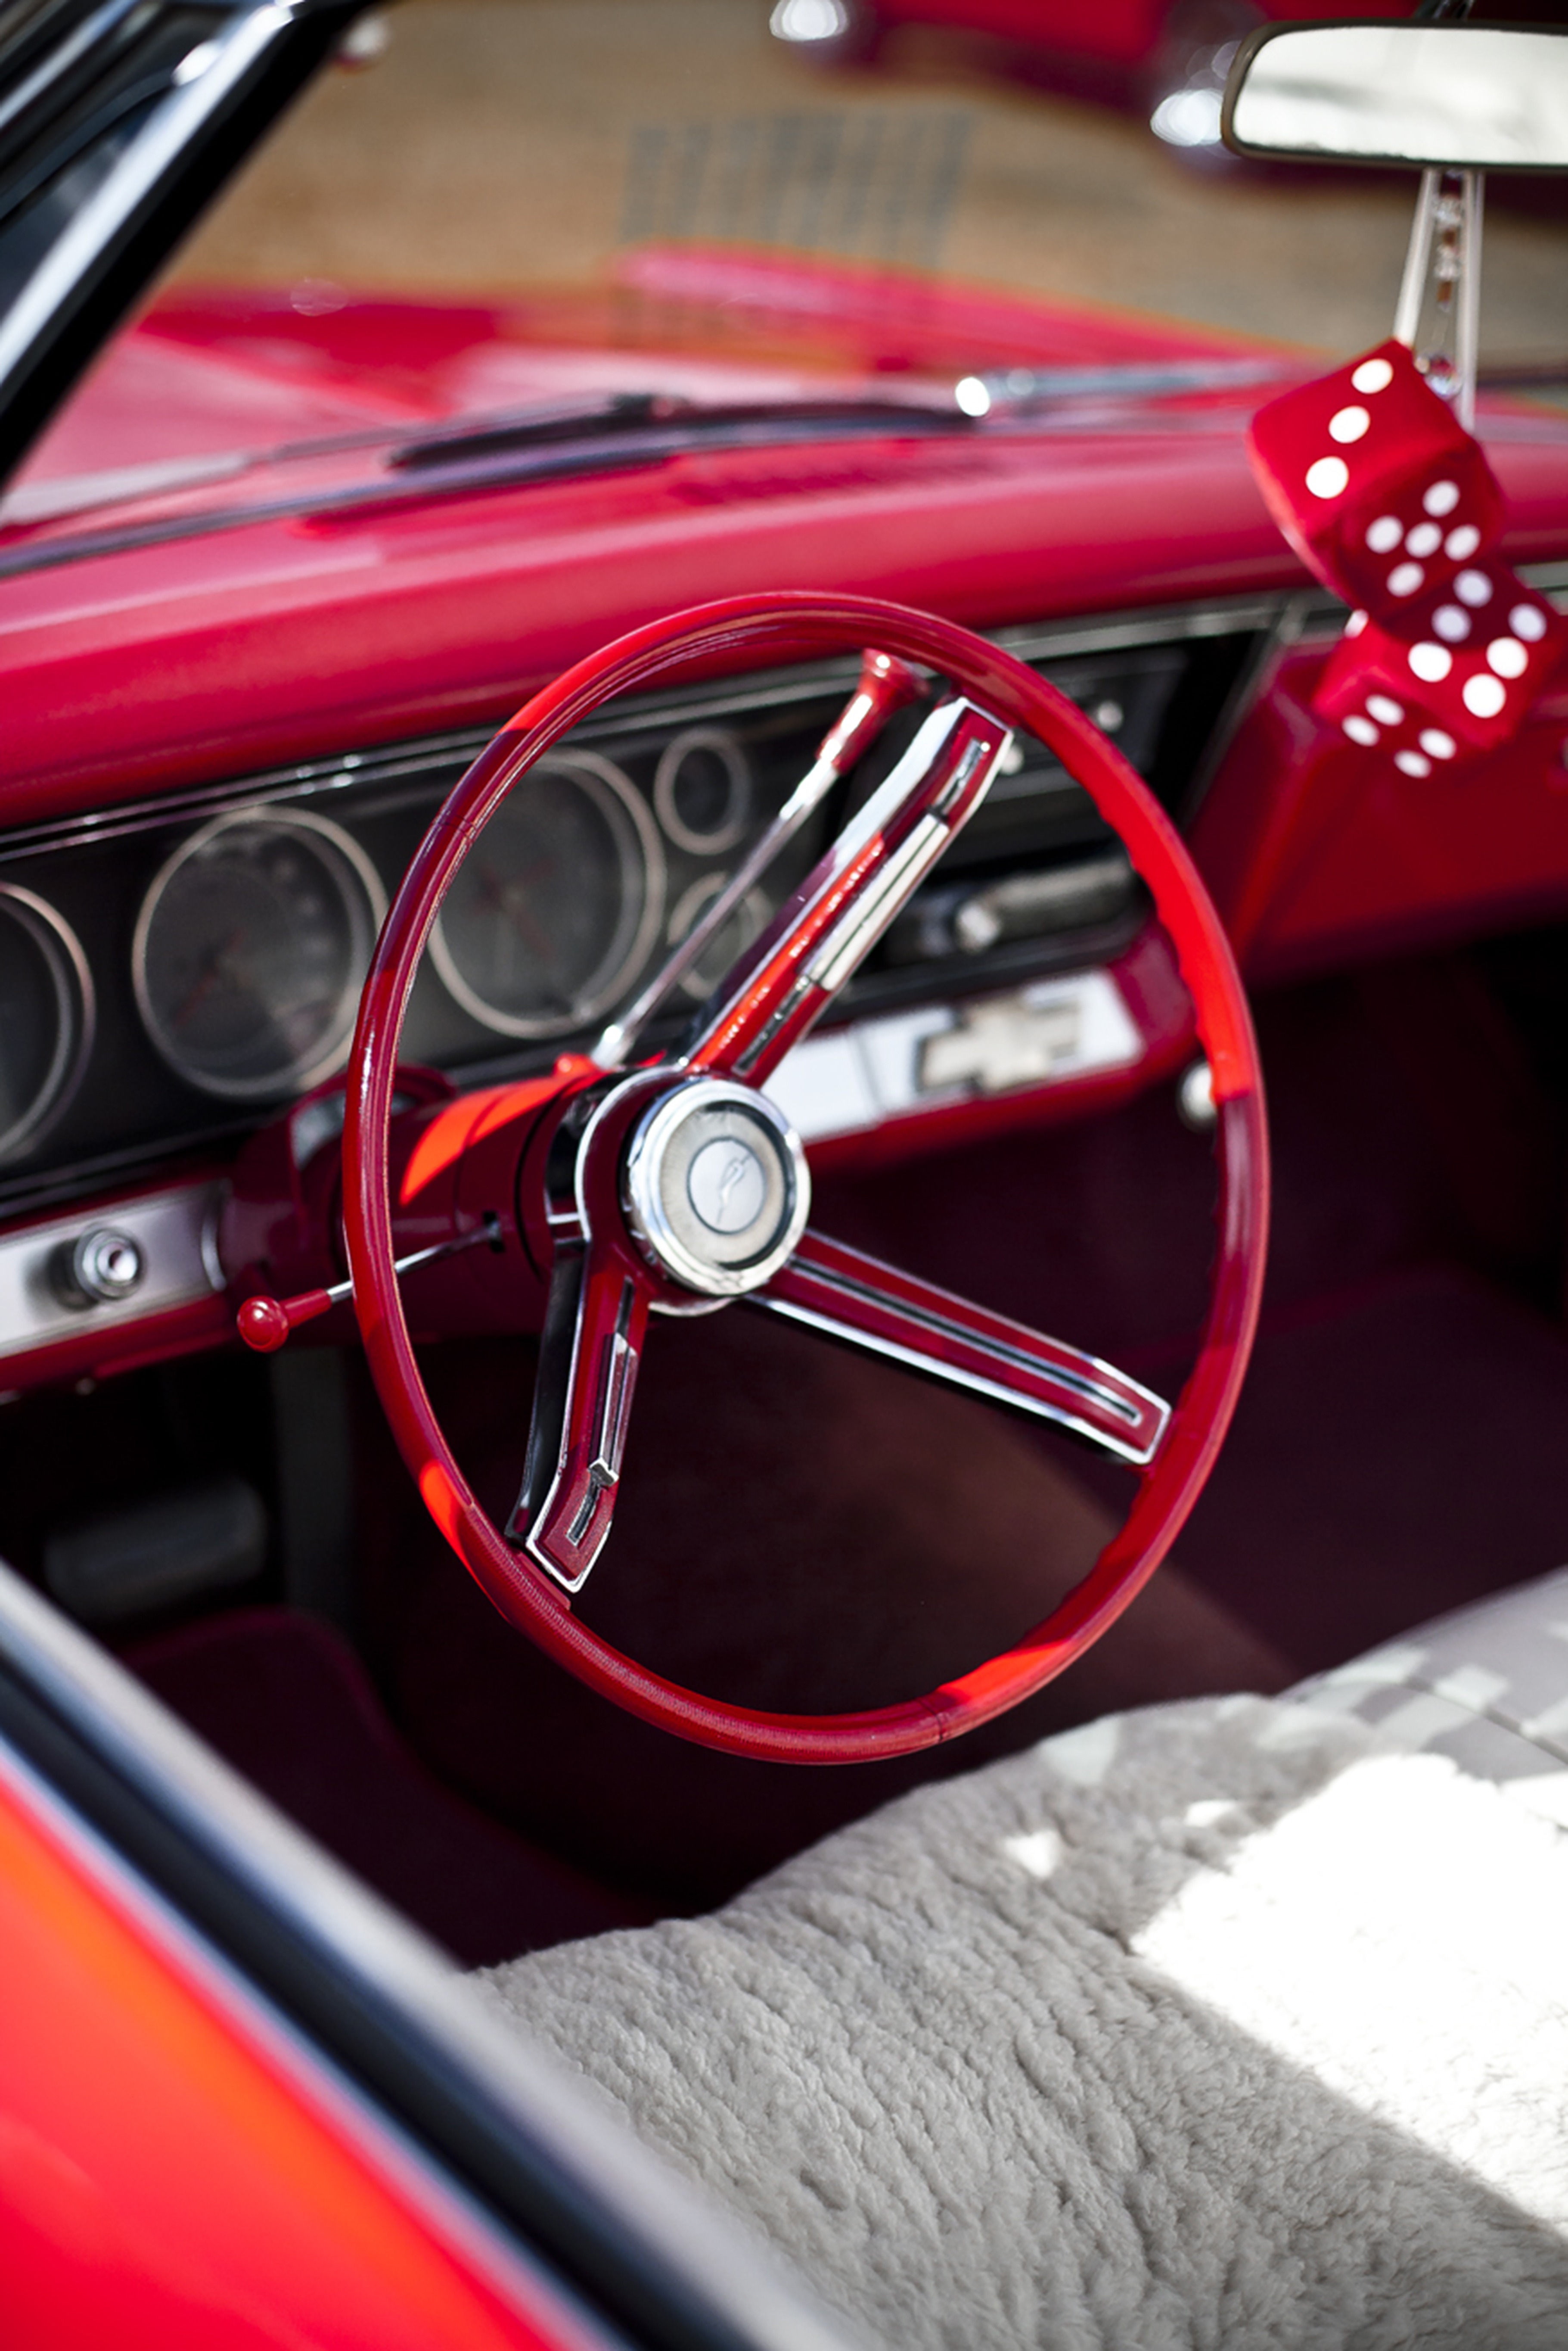
car, vintage, wheel, red, vehicle, steering wheel, classic car, cockpit, sports car, motor vehicle, vintage car, automobiles, rim, classic cars, antique car, vintage automobiles, land vehicle, automobile make, automotive exterior, automotive design, luxury vehicle, driver's seat